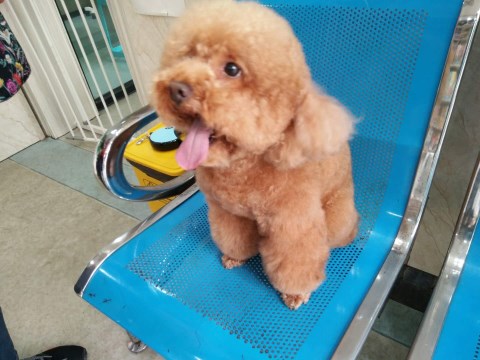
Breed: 7449-n000128-teddy